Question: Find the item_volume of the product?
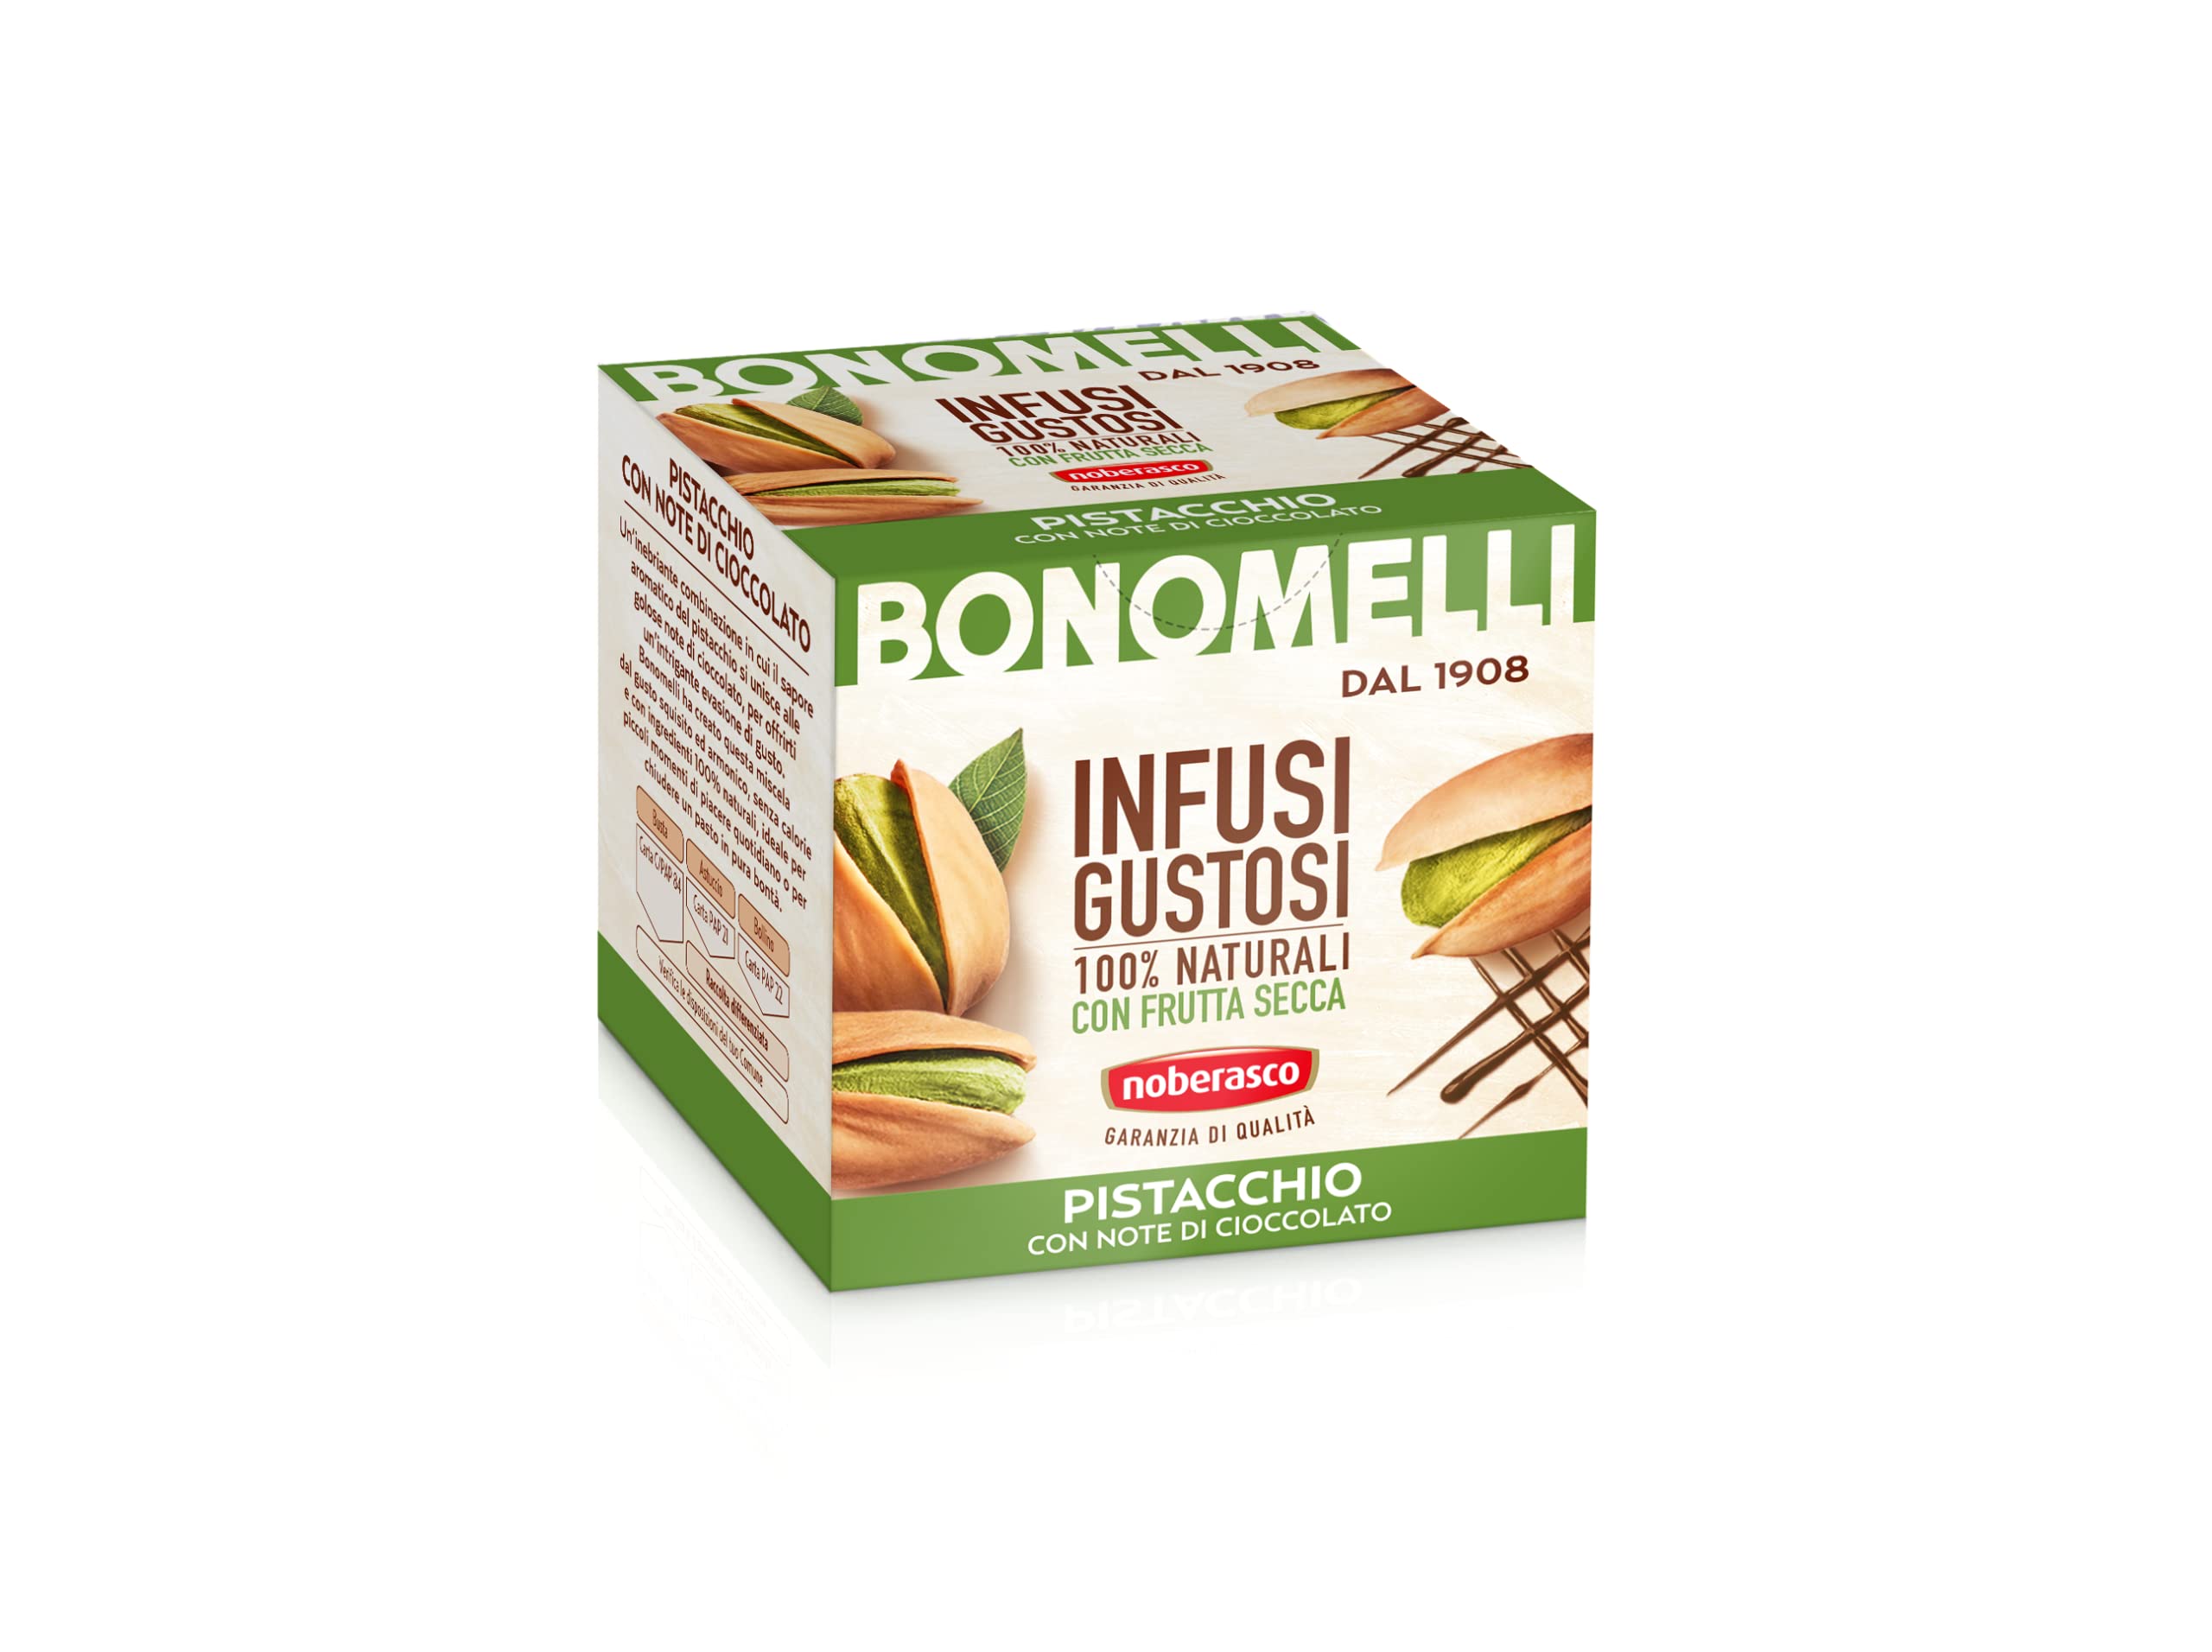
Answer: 1908.0 decilitre